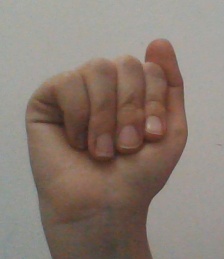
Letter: saad